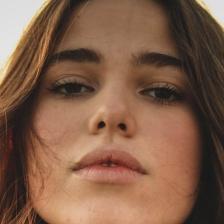
Label: faces